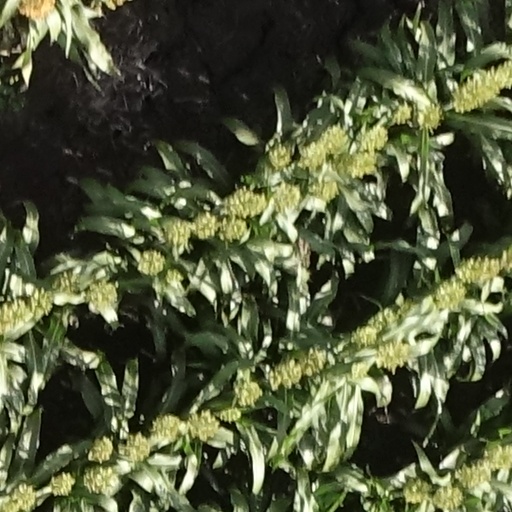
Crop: sorghum